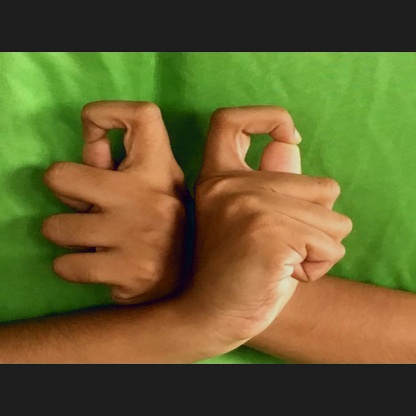
Mudra: Berunda